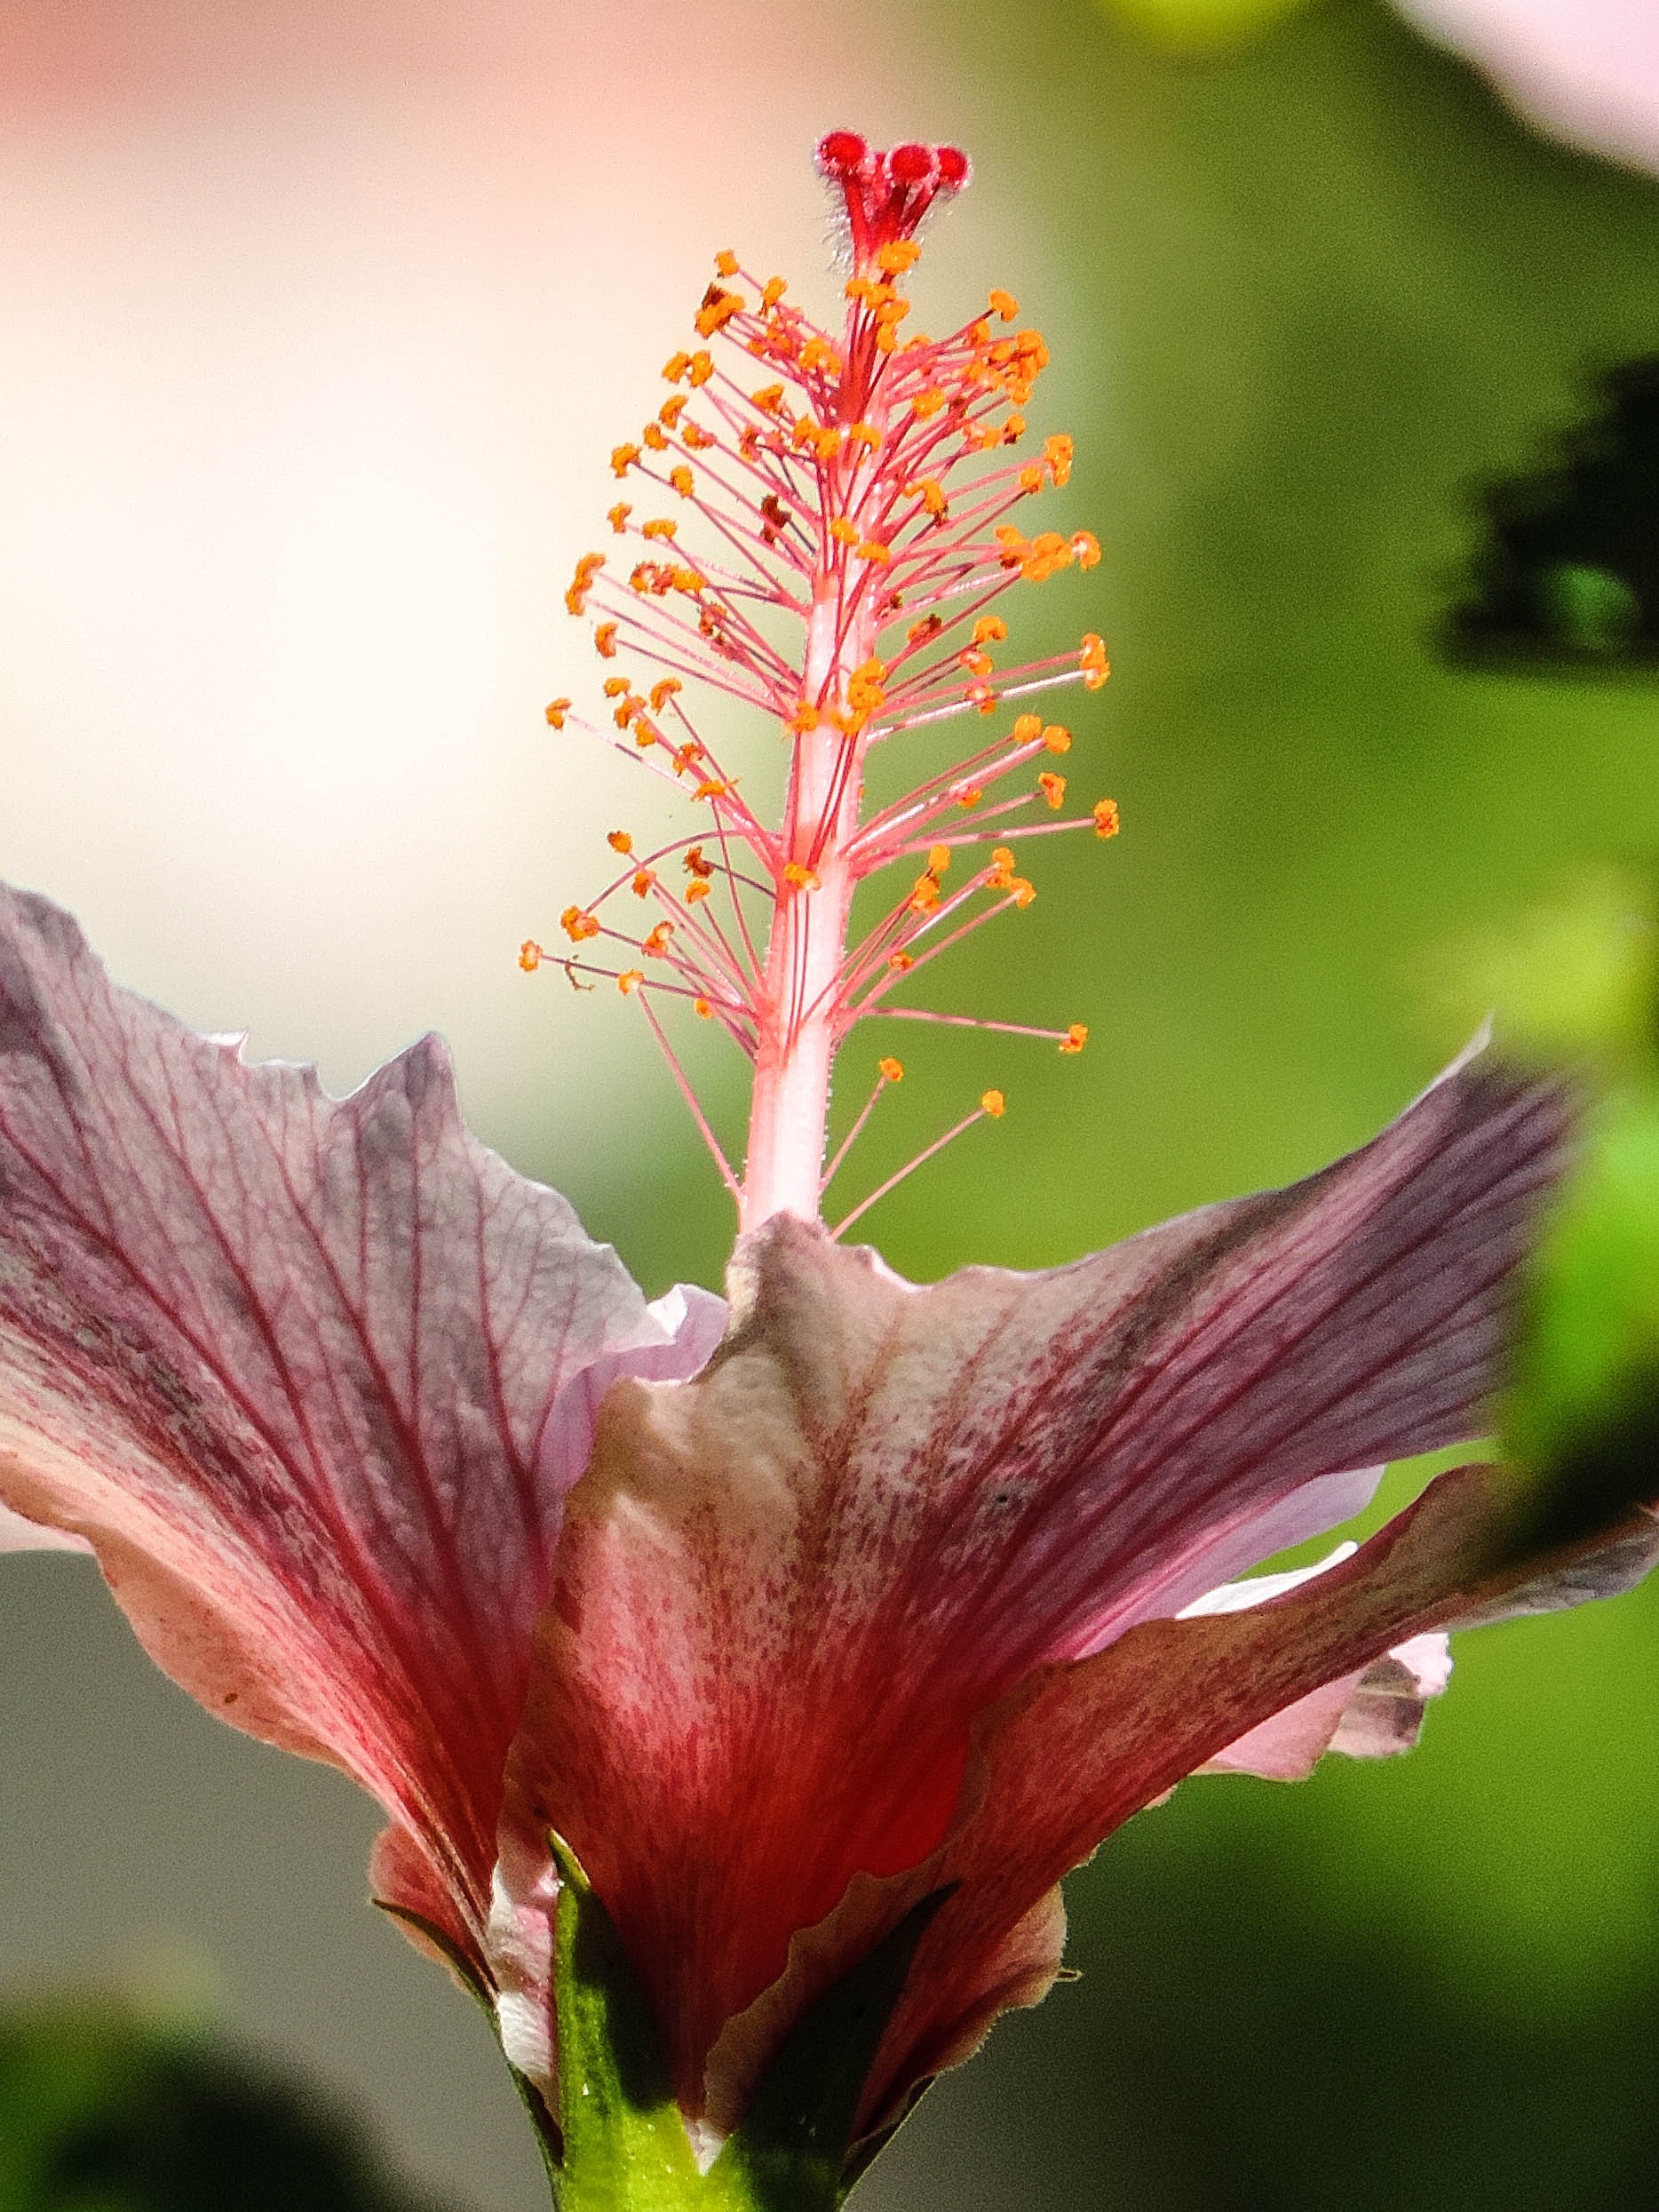
nature, blossom, plant, photography, leaf, flower, petal, bloom, summer, floral, spring, green, red, color, natural, fresh, botany, blooming, yellow, garden, pink, flora, season, wildflower, close up, hibiscus, macro photography, flowering plant, plant stem, land plant